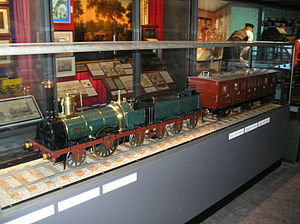
Det Sjællandske Jernbaneselskab / Lokomotiver / De første anskaffelser
Model af det første lokomotiv, "Odin", anskaffet i 1846, året før indvielsen.
Det Sjællandske Jernbaneselskab var et jernbaneselskab, der byggede og drev de første jernbaner på Sjælland. Det blev oprettet for at drive den første jernbane i det danske kongerige fra København til Roskilde, der indviedes i 1847.